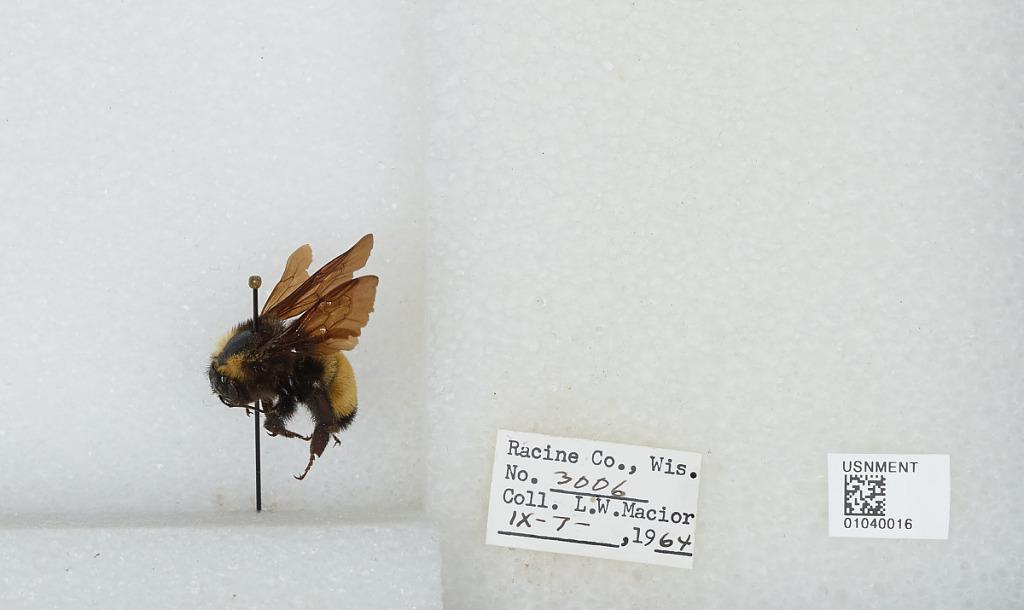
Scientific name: Bombus (Fervidobombus) pensylvanicus pensylvanicus (De Geer)
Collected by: L. Macior
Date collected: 1964-9-7
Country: United States
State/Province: Wisconsin
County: Racine
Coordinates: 42.78, -87.76